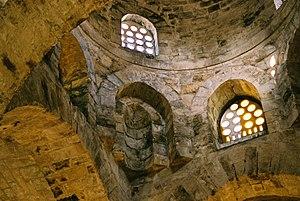
L’Église San Cataldo est une église de la ville sicilienne de Palerme, sise sur la Piazza centrale Bellini. Elle représente un exemple notable de l’architecture arabo-normande qui a fleuri en Sicile sous la domination normande. Cette église est rattachée à celle de Santa Maria dell’Ammiraglio.